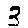
Label: 3